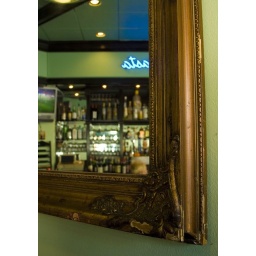
The mirror showing the bar in the reflection, at Tutto Pasti's on State Street in Madison, WI (see Map).